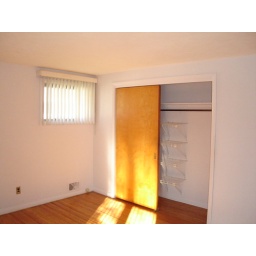
Master Bedroom. The walls are looking pink in this picture, but I assure you they are not.